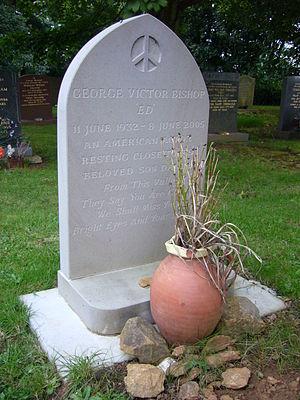
Ed Bishop, né George Victor Bishop le 11 juin 1932 à Brooklyn et mort le 8 juin 2005 à Kingston upon Thames, est un acteur américain.